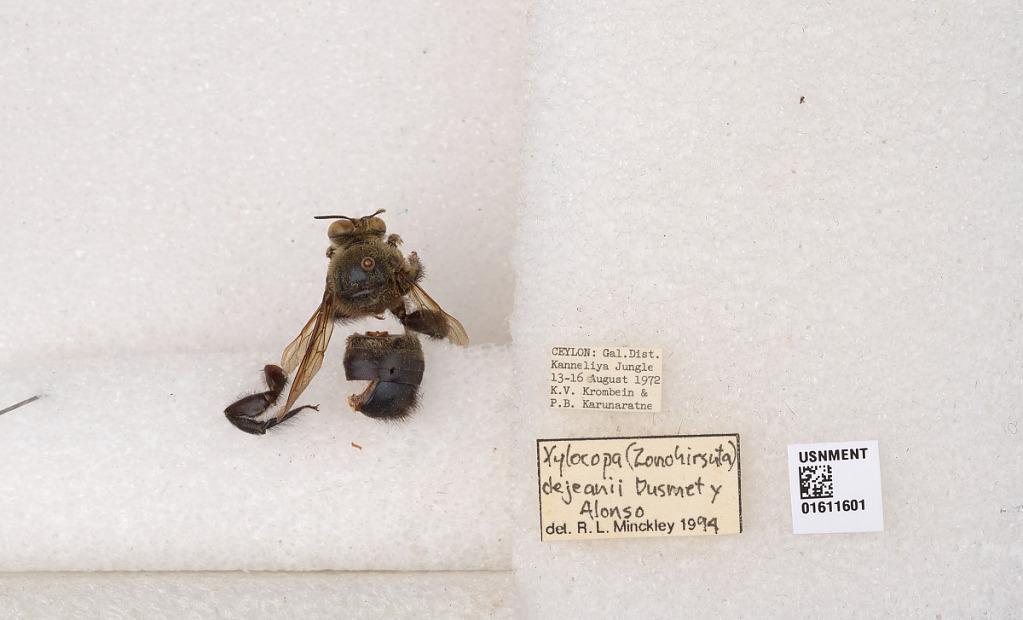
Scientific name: Xylocopa (Zonohirsuta) dejeanii dejeanii (Lepeletier)
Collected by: C. Ballou & E. Mesa
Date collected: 1972-8-13
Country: Sri Lanka
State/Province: Southern
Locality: Gal. Dist., Kanneliya Jungle (Kannaliya Forest Reserve)
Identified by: Minckley, R. L.